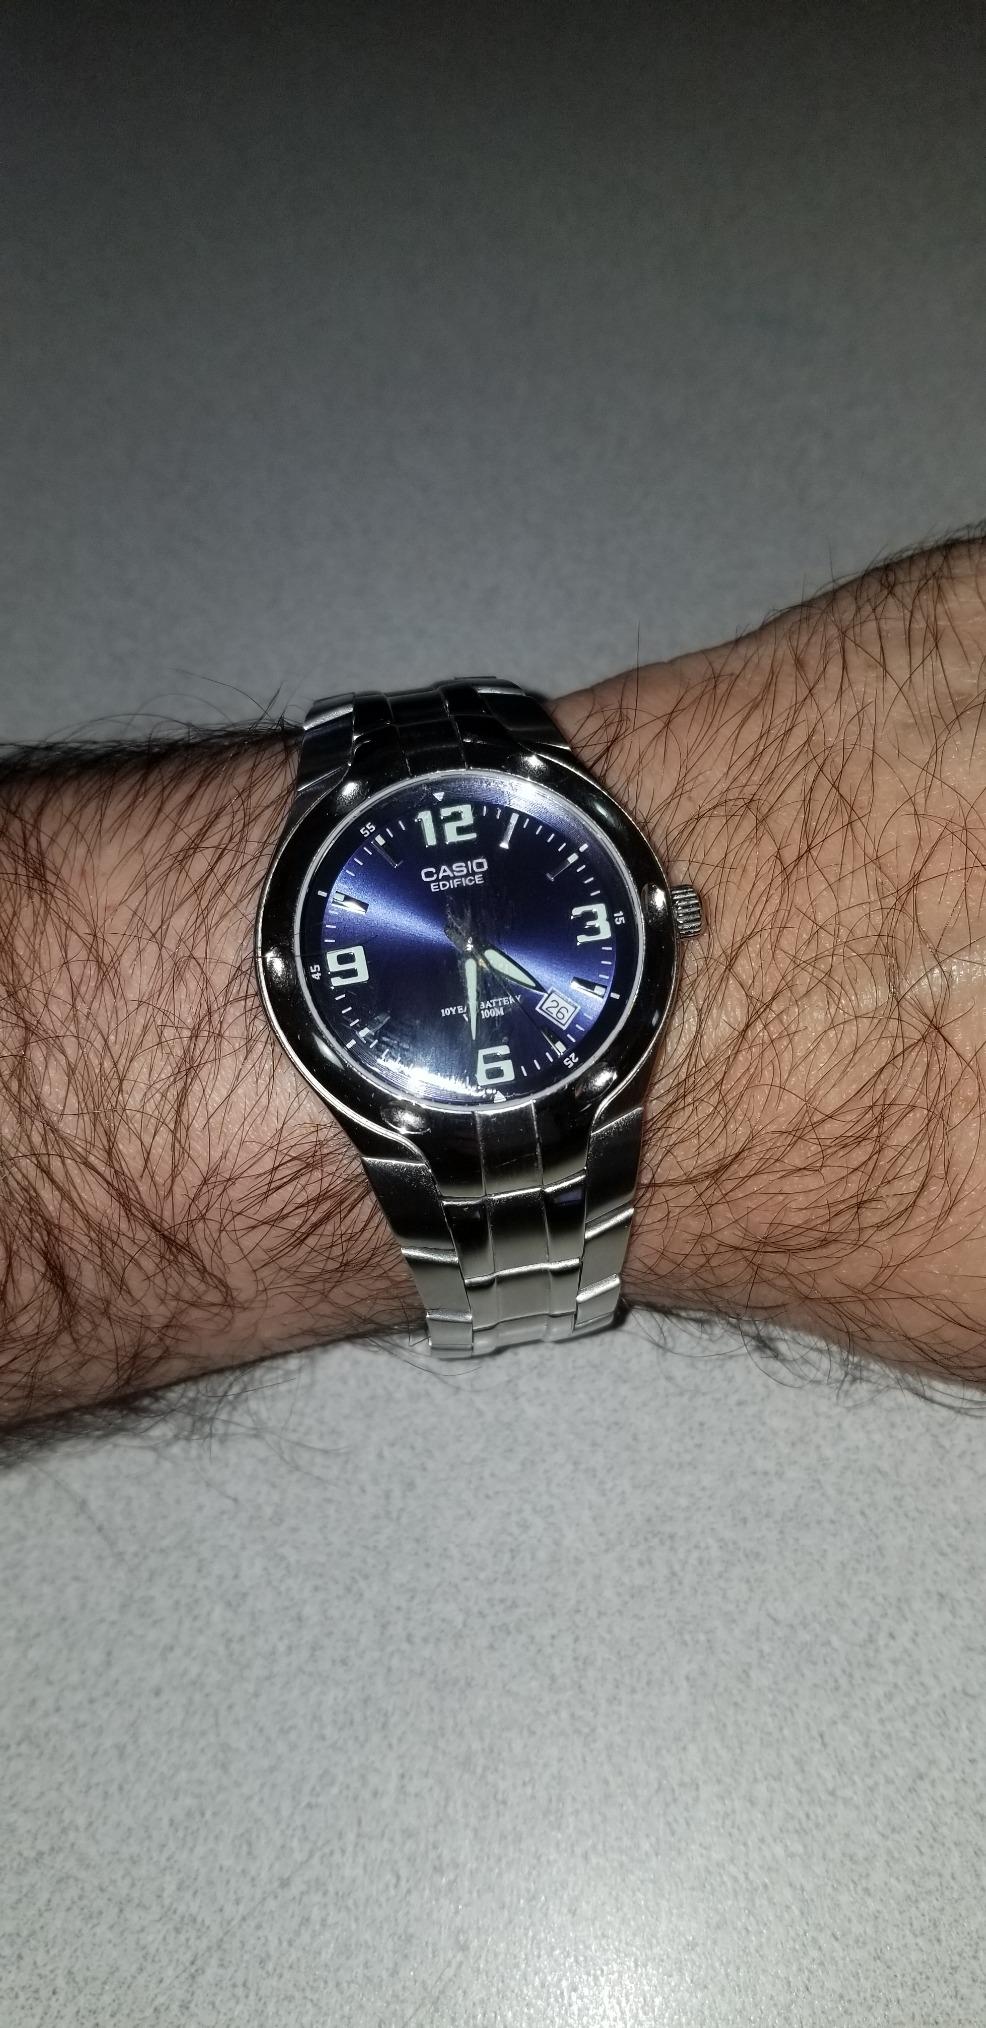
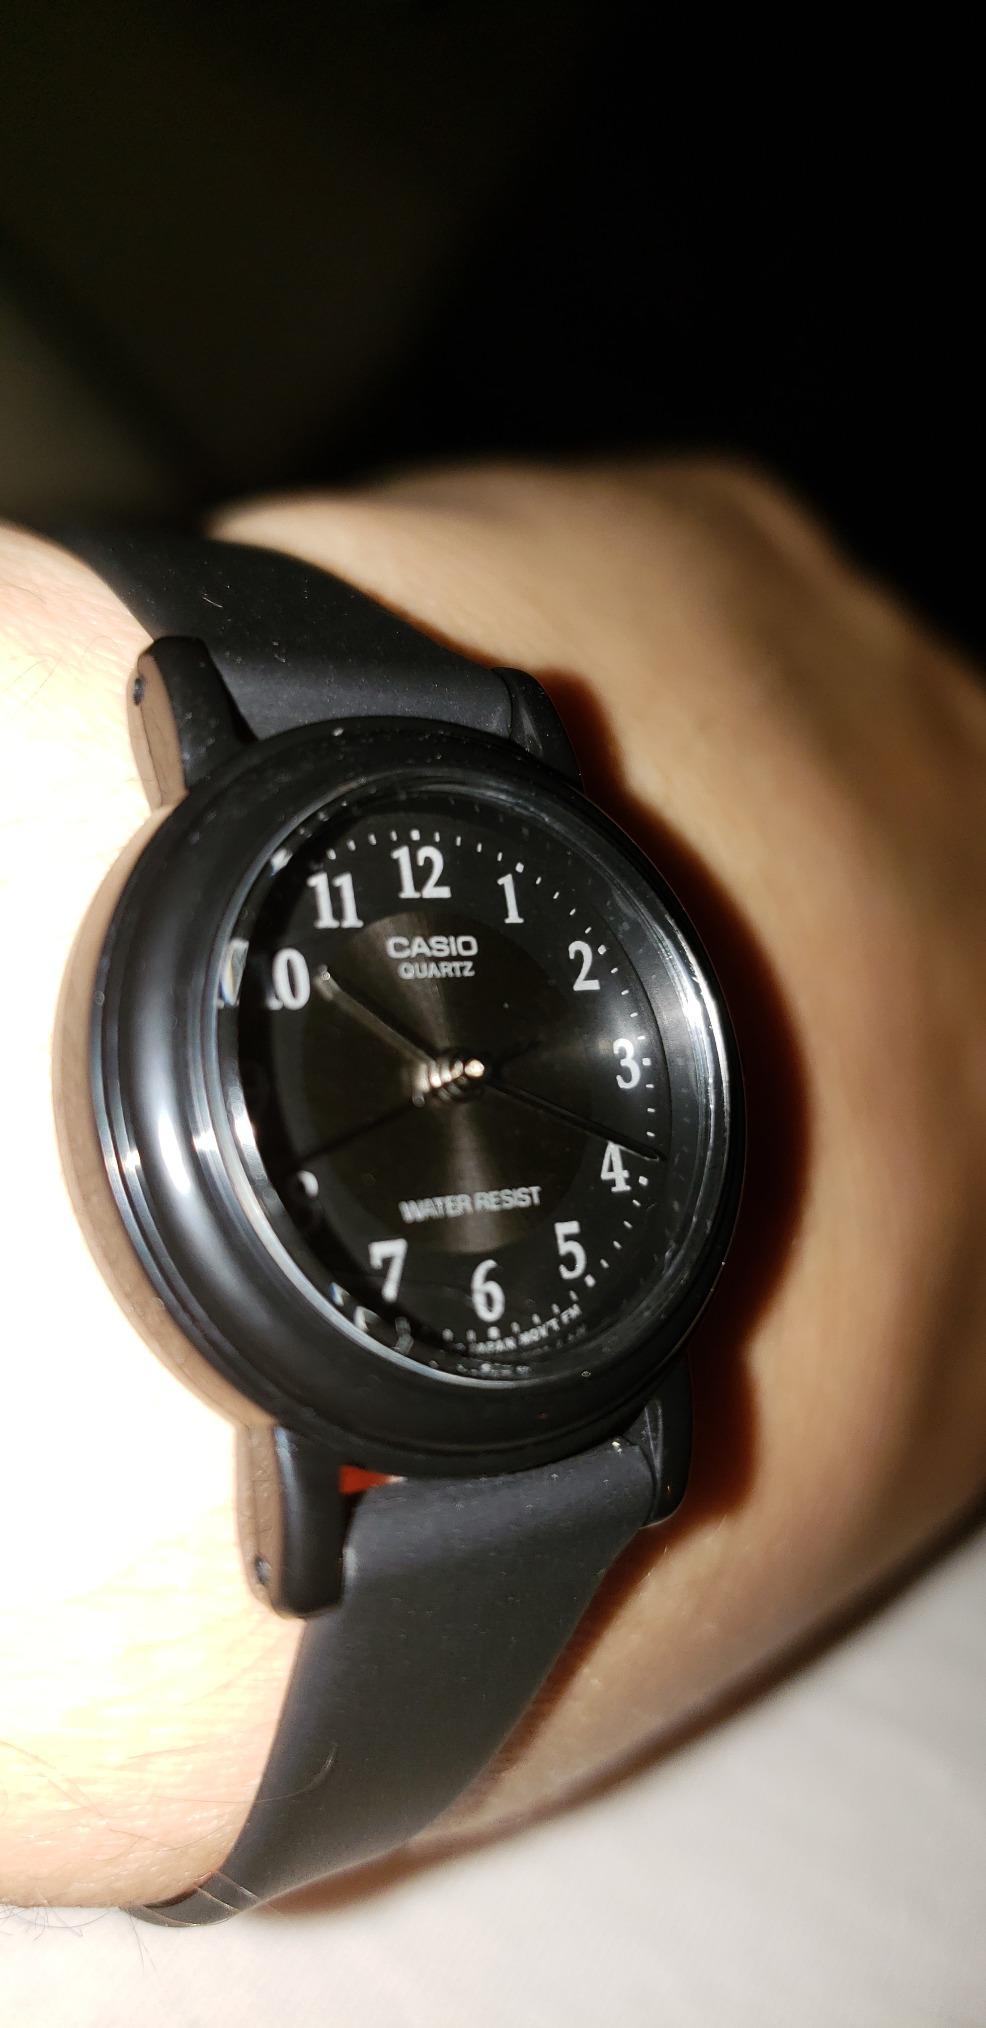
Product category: accessories_watch
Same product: no